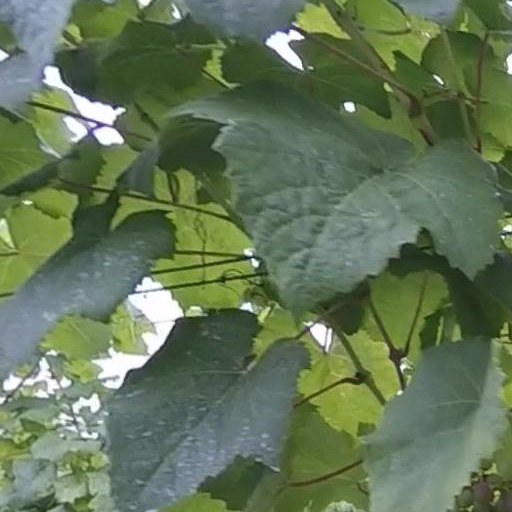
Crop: grape